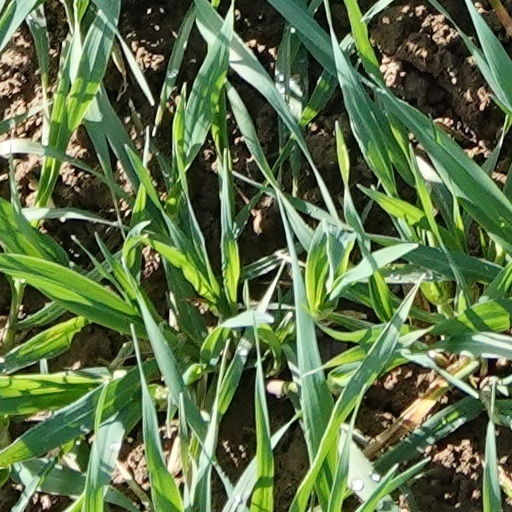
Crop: wheat